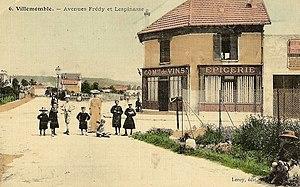
Villemomble.Avenue Frédy.Avenue Lespinasse
L'avenue de Frédy est un des axes du centre historique de Villemomble.